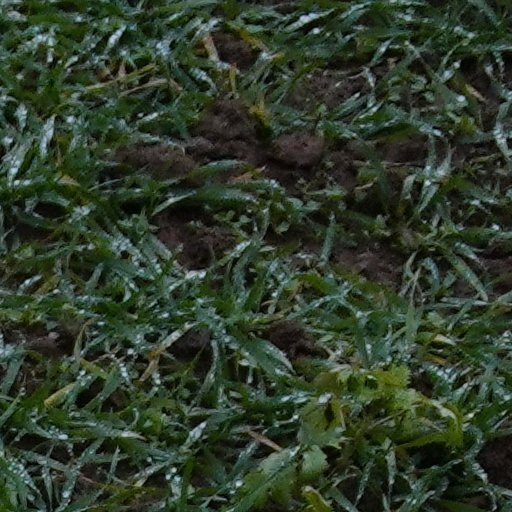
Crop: wheat